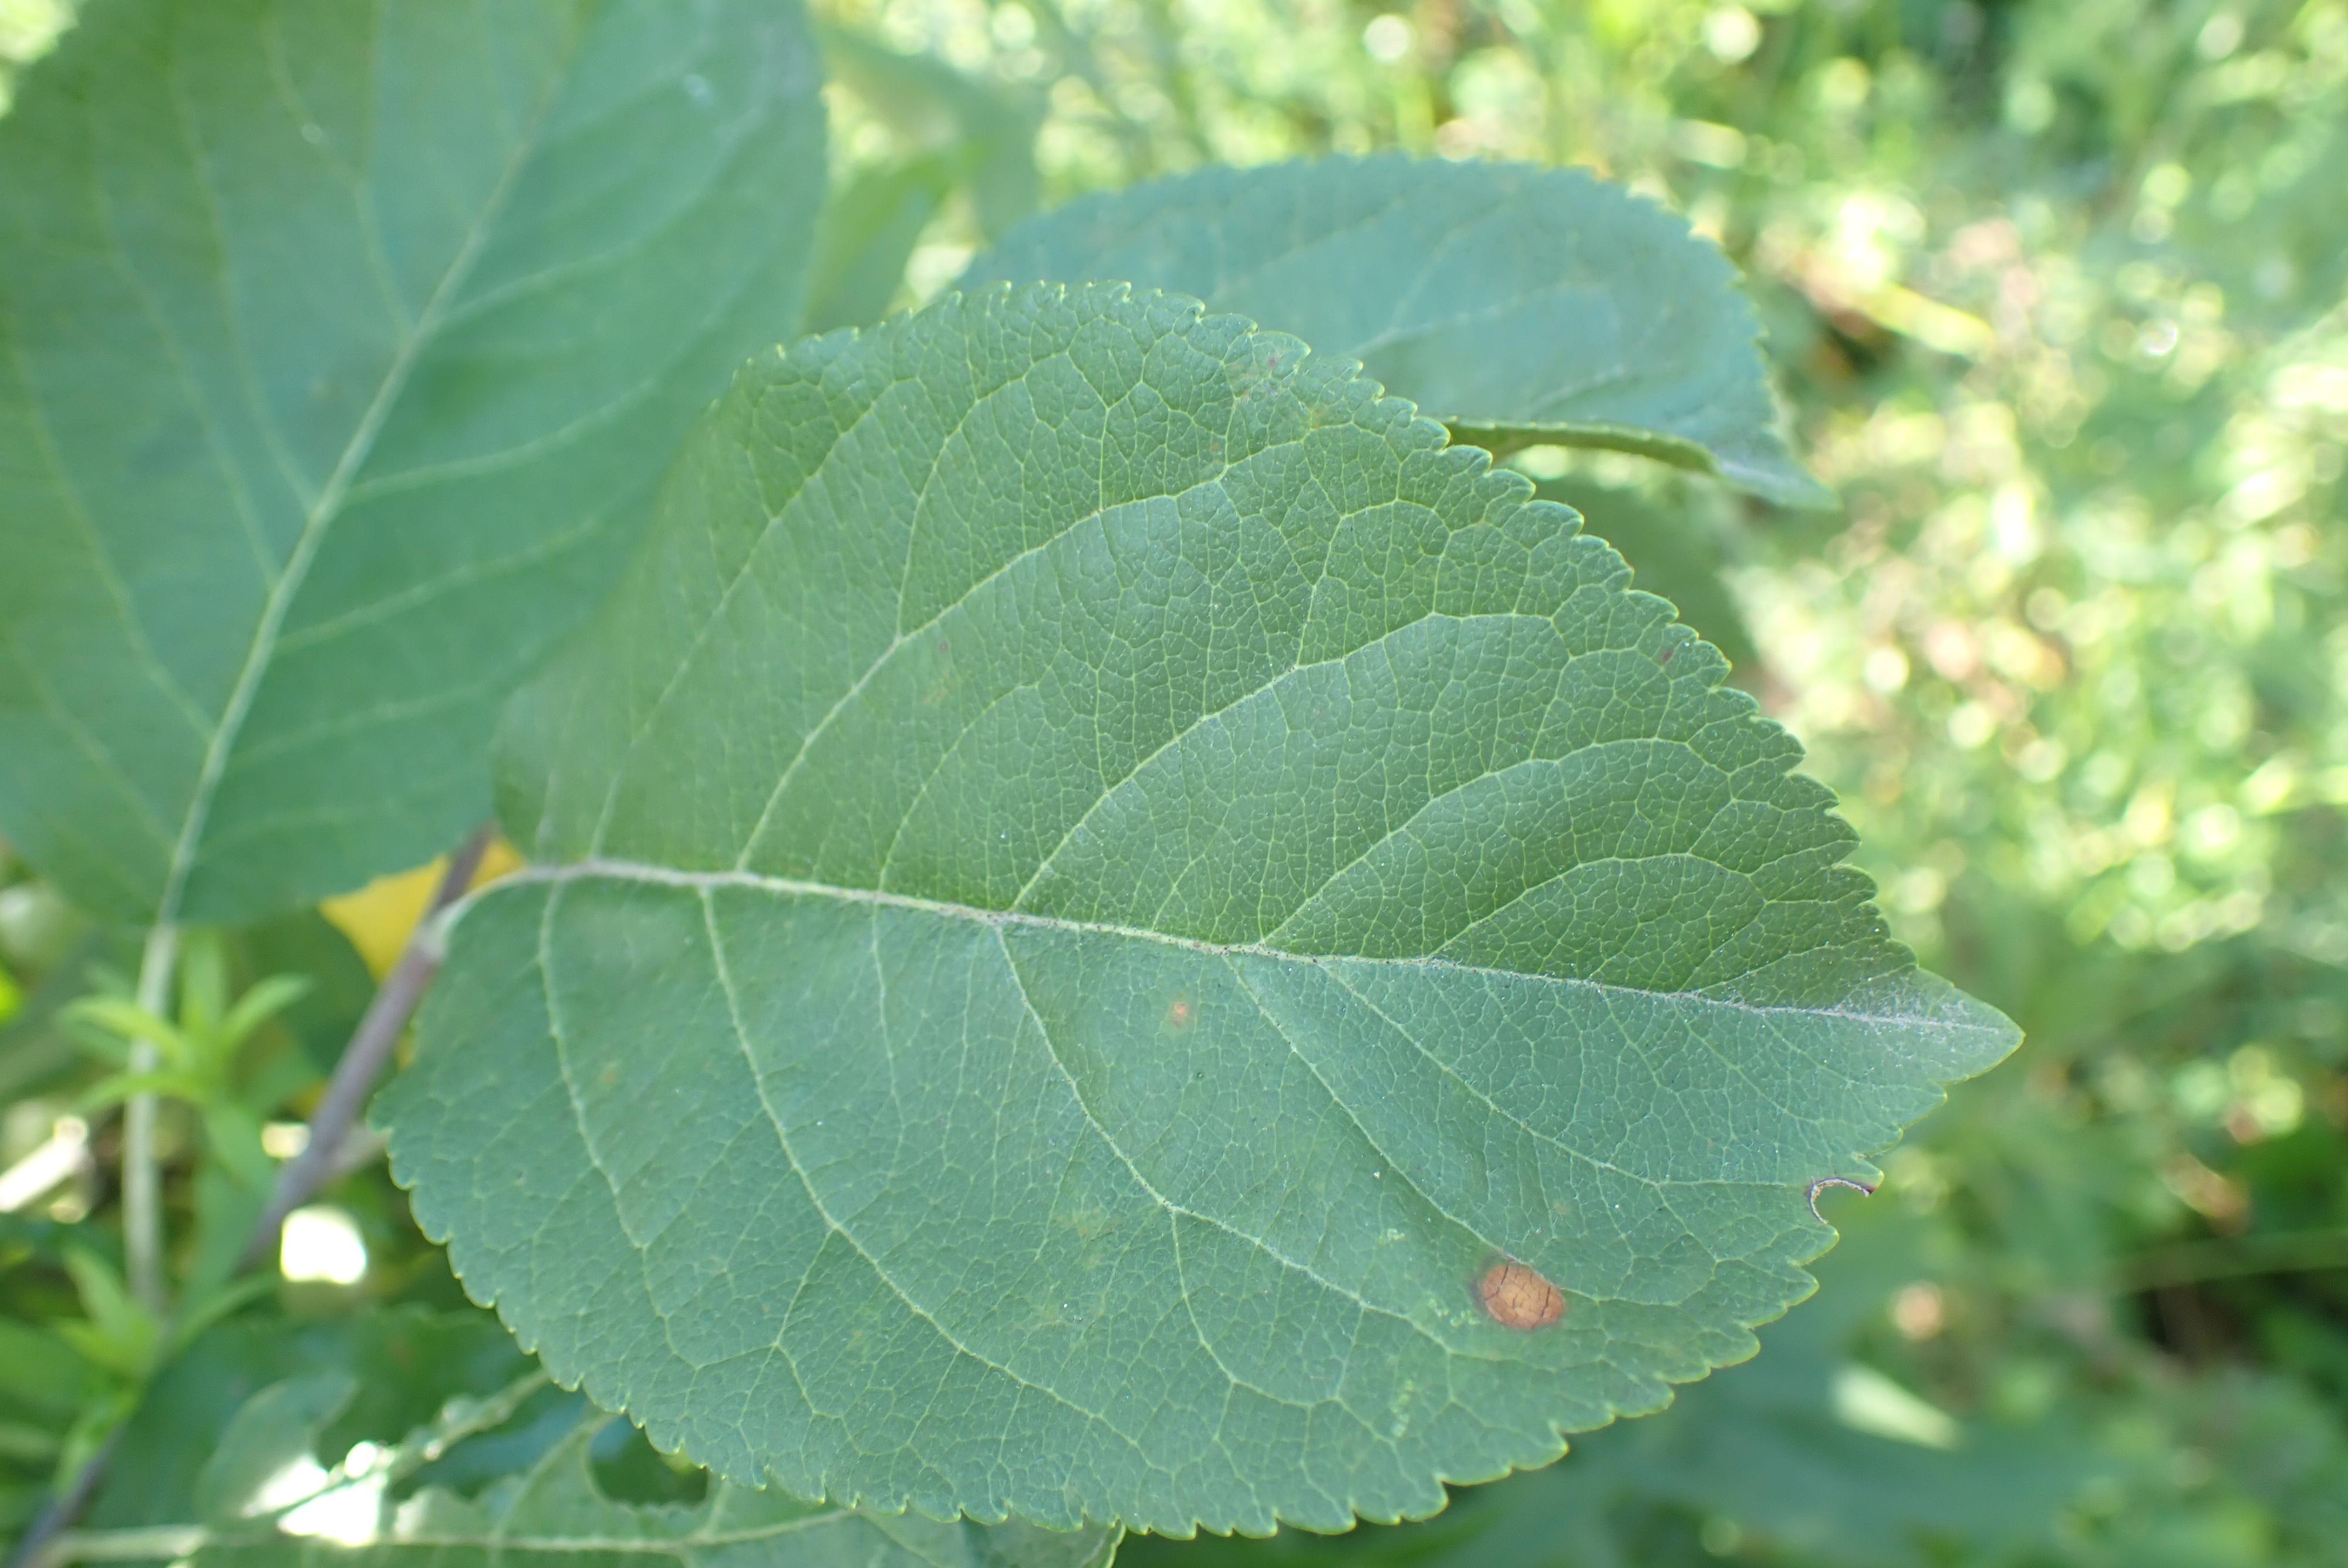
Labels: frog_eye_leaf_spot